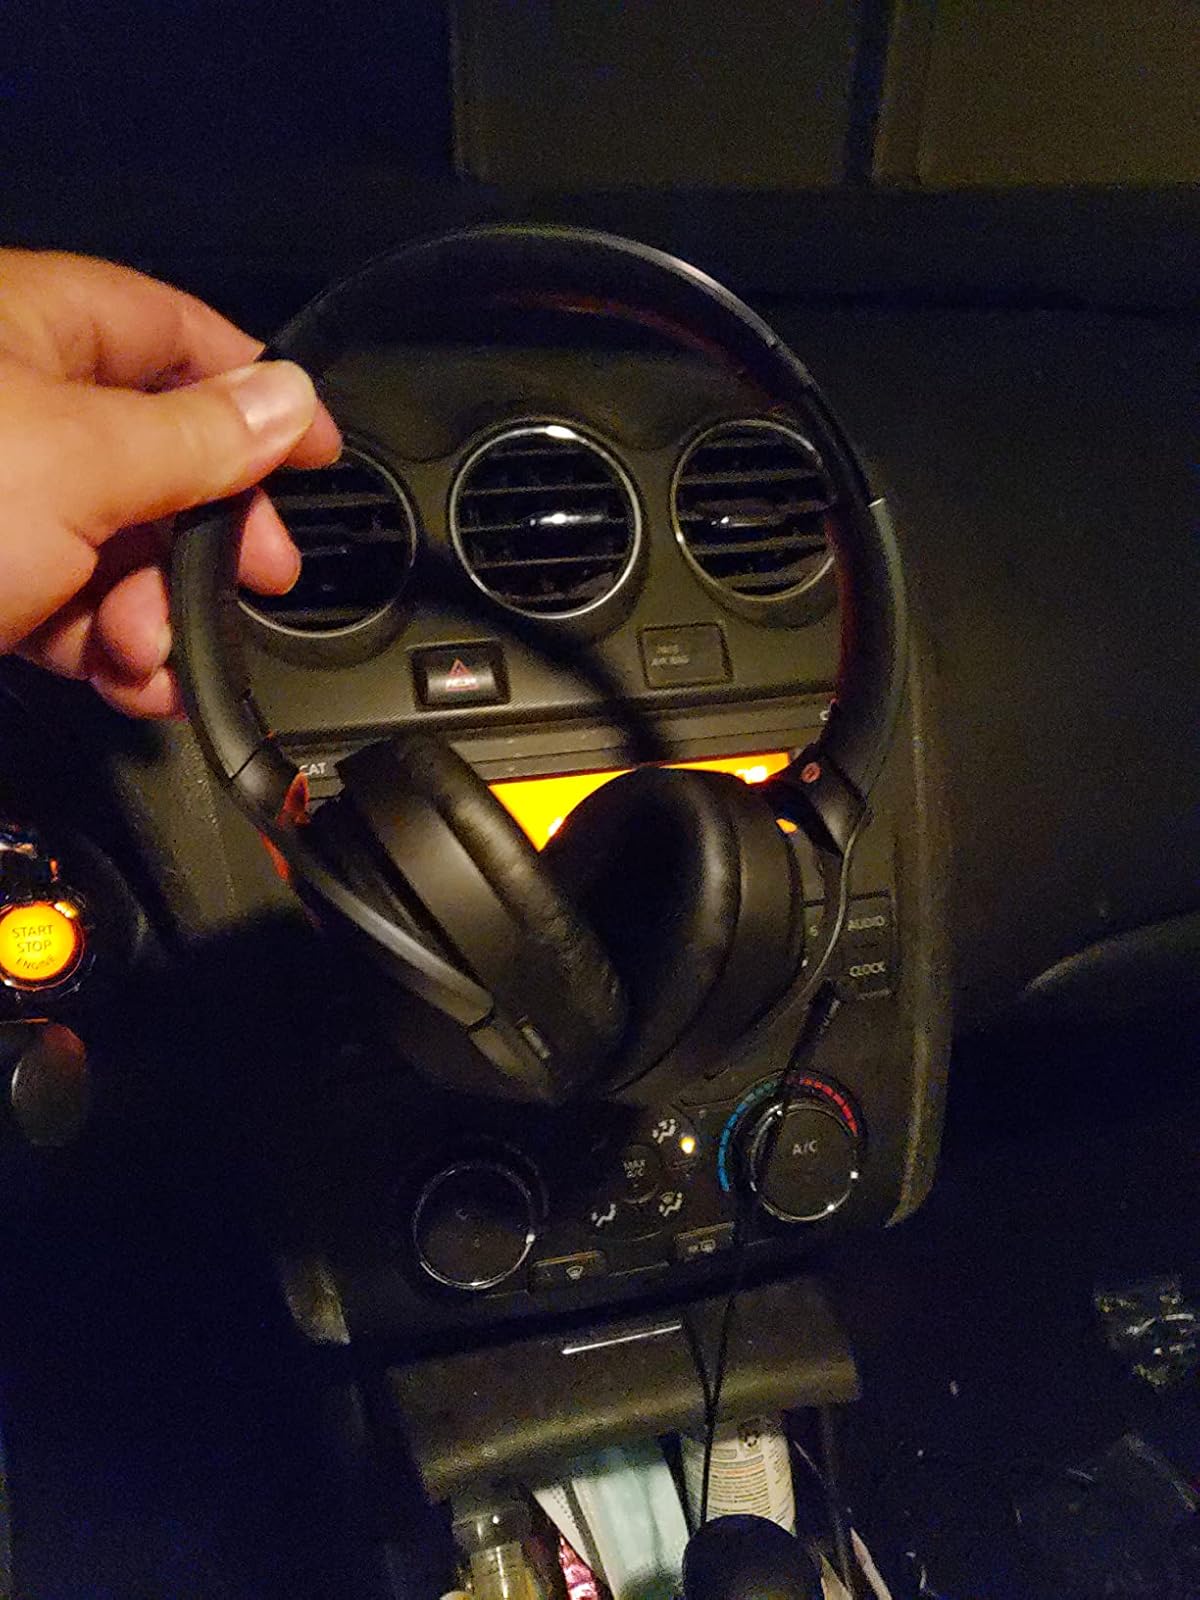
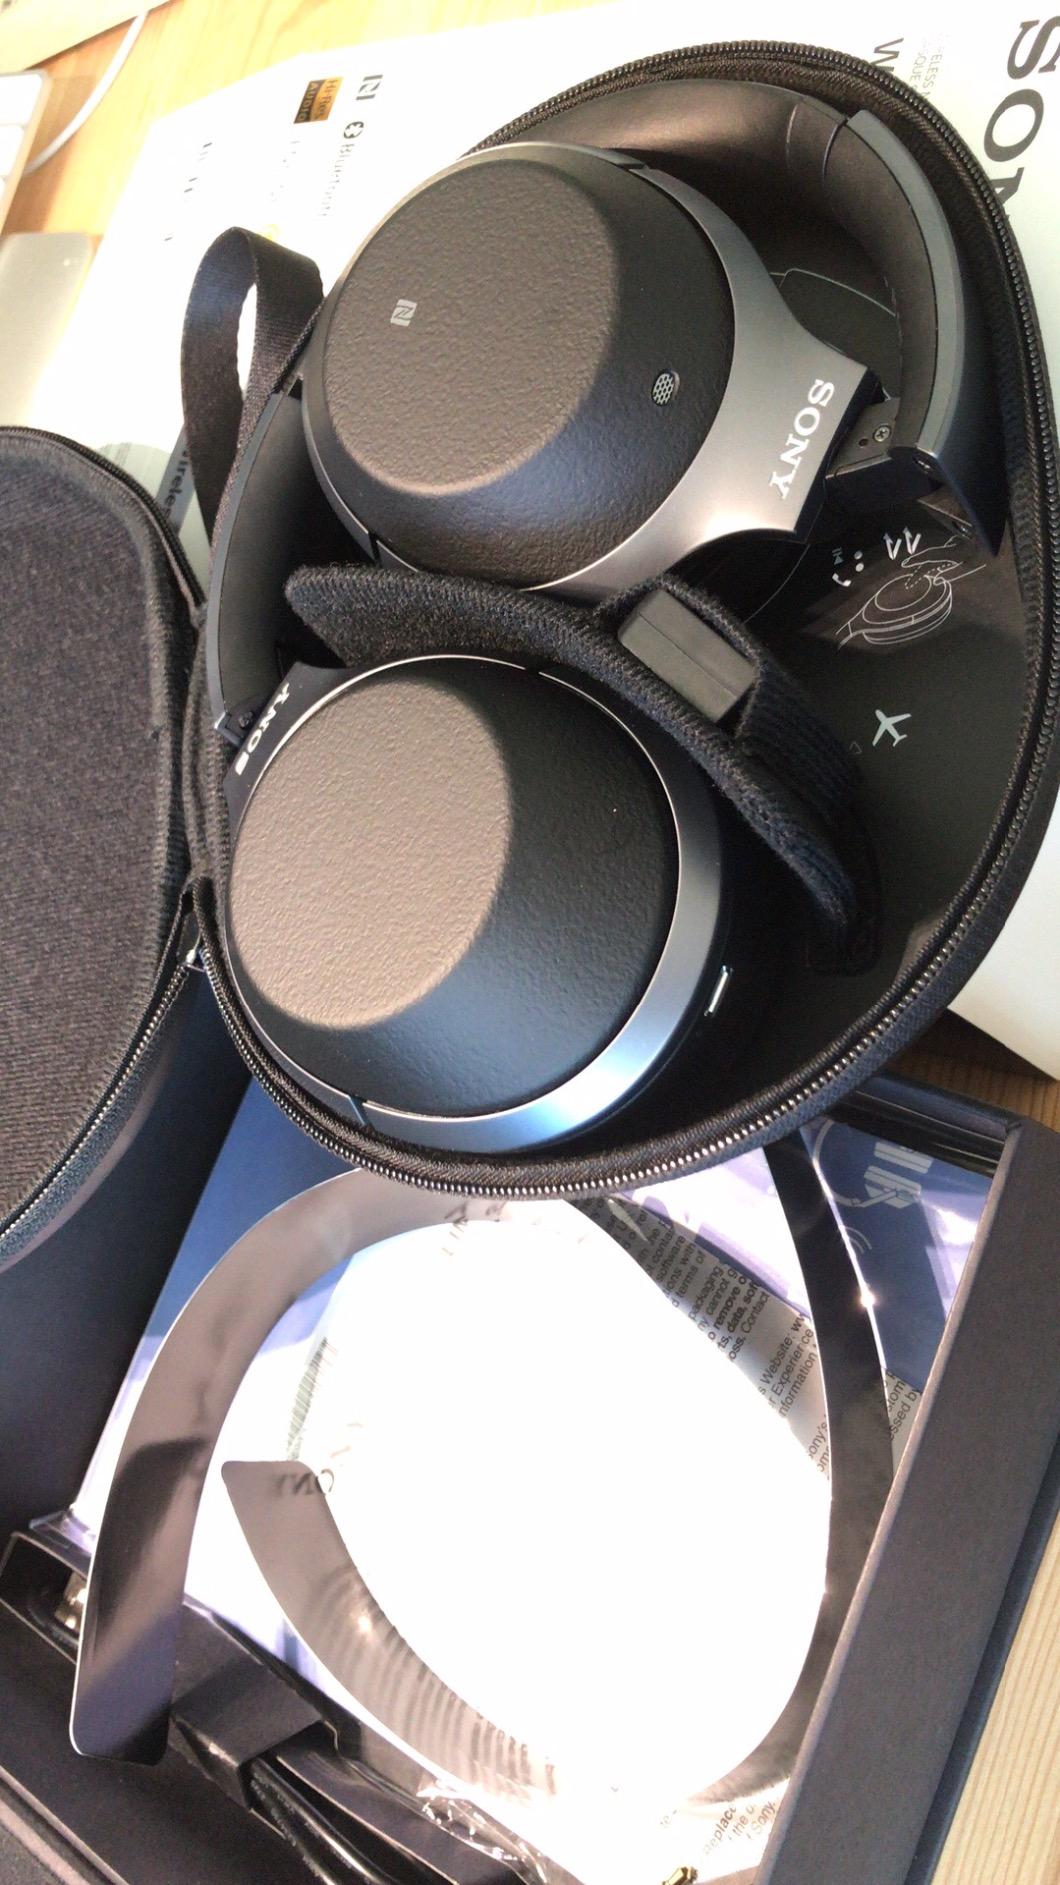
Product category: headphones
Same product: yes